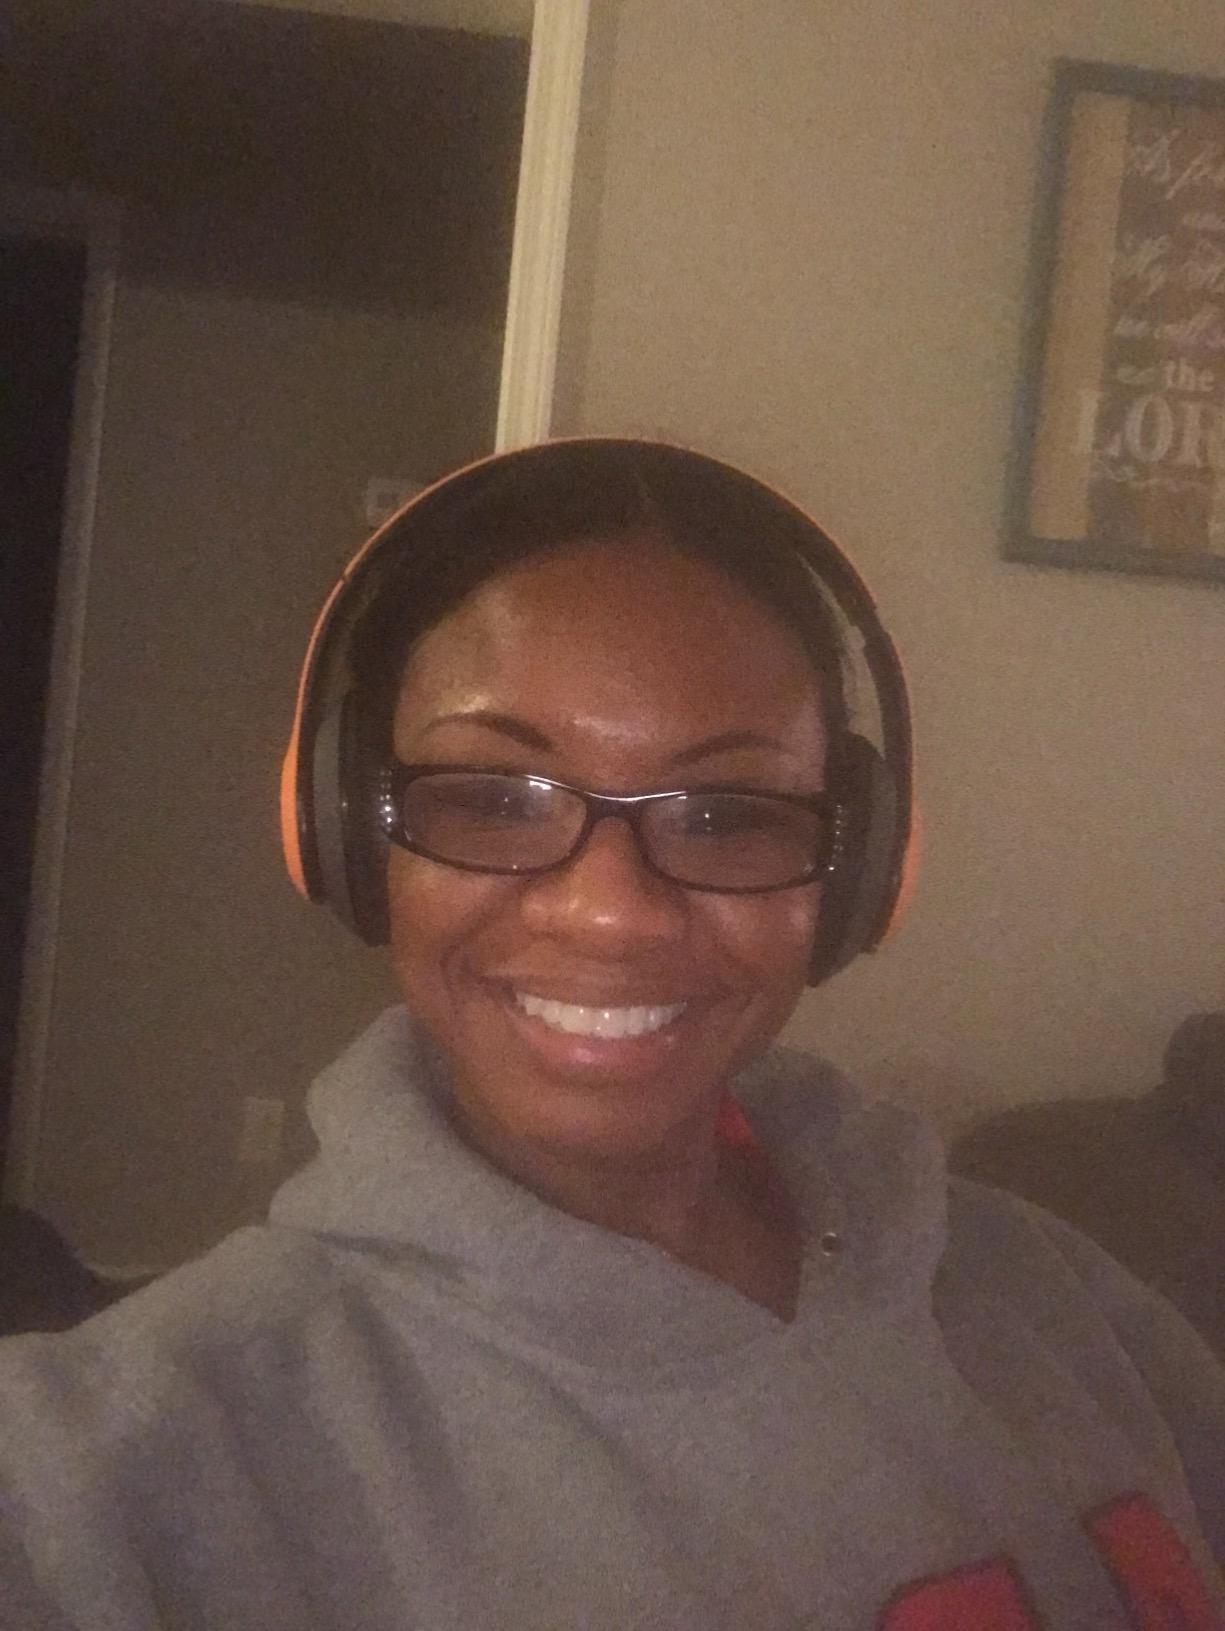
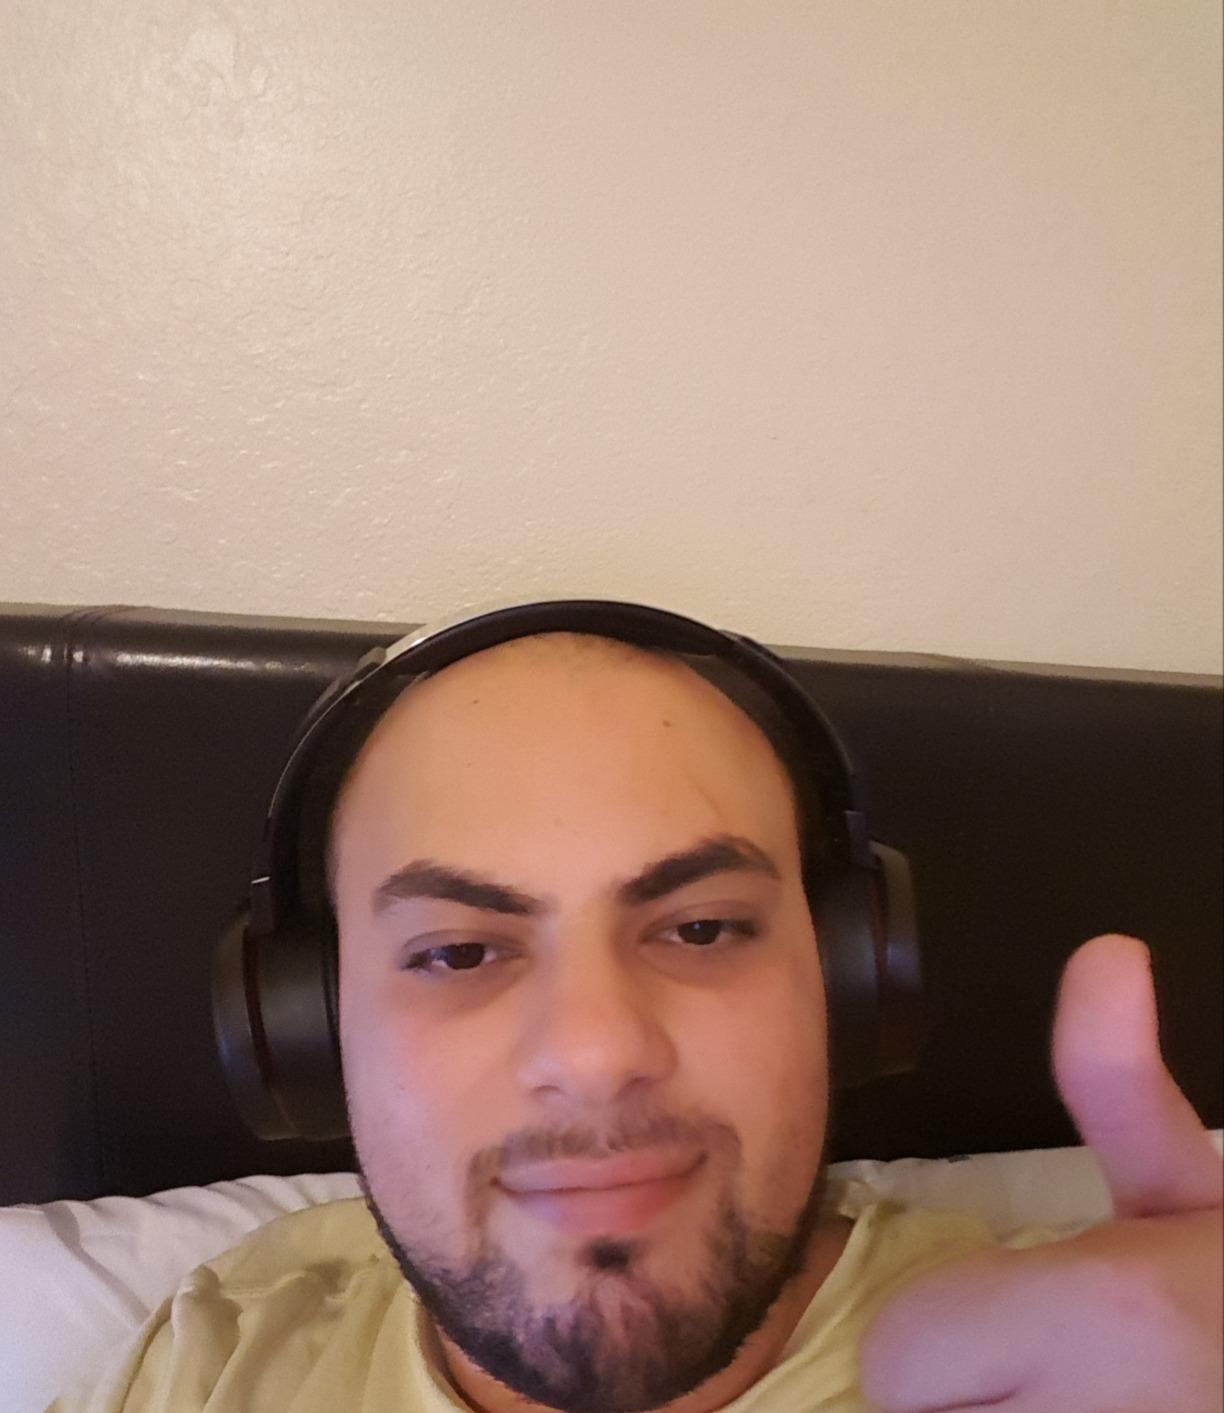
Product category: headphones
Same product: no